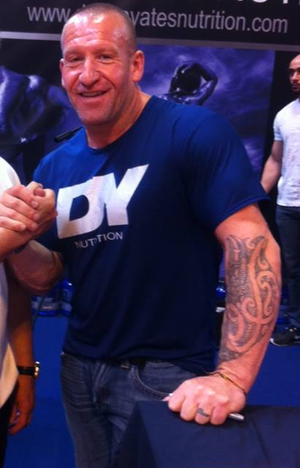
Dorian Yates, né le 19 avril 1962 à Sutton Coldfield, est un bodybuilder anglais, parmi les plus titrés de la discipline au niveau mondial, ayant notamment été six fois Mr. Olympia de 1992 à 1997.